CNCP Telecommunications

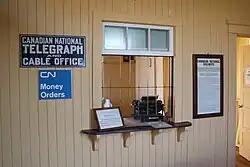
Restored CNCP counter on display at the Saskatchewan Railway Museum

Beginning in 1967, the different networks used by the two railway companies (CN Telegraph interchanged traffic with the Postal Telegraph Cable Company in the US while CPR Telegraphs networked with Western Union) were replaced by a single corporate entity. The two networks, former rivals, had been co-operating increasingly since the 1930s.